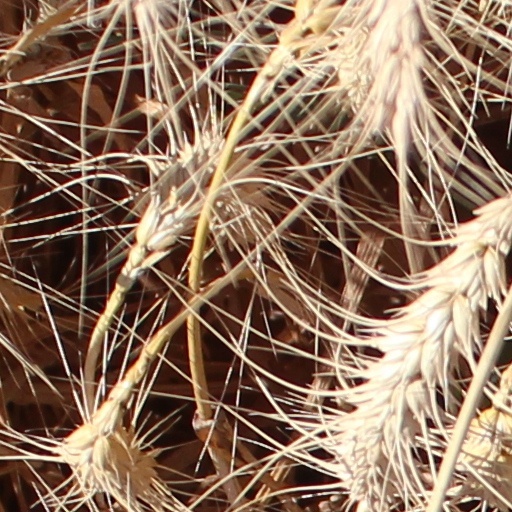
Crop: wheat